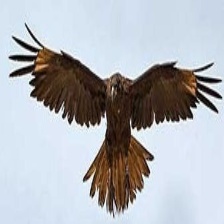
Species: STRIATED CARACARA
Scientific name: PHALCOBOENUS AUSTRALIS